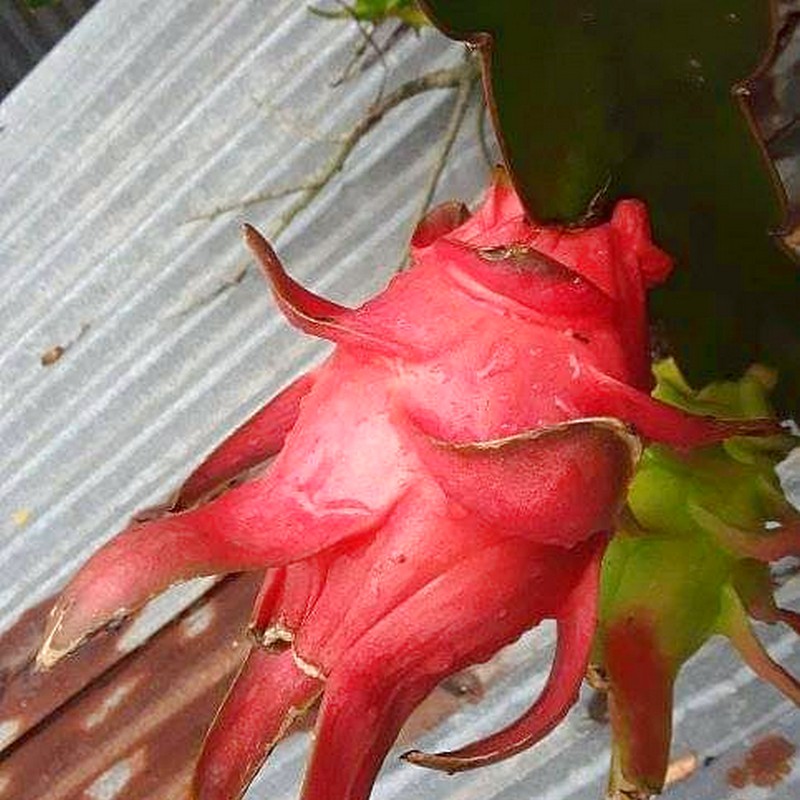
Label: Mature Dragon Fruit